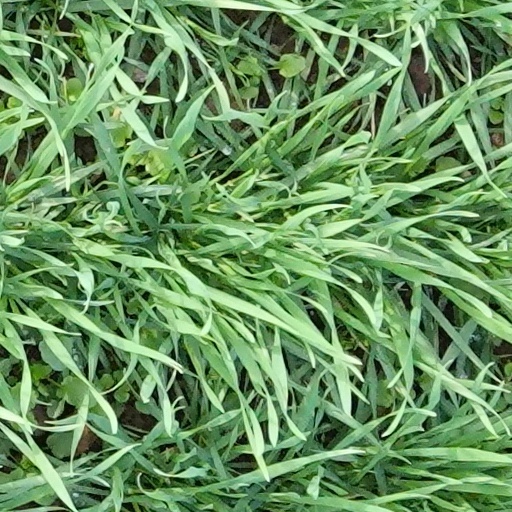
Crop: wheat